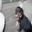
Label: dog